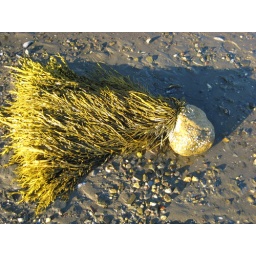
I spotted this super rock with long &amp;quot;hair&amp;quot; on the beach in Belfast, Maine. It's about 2 feet long.